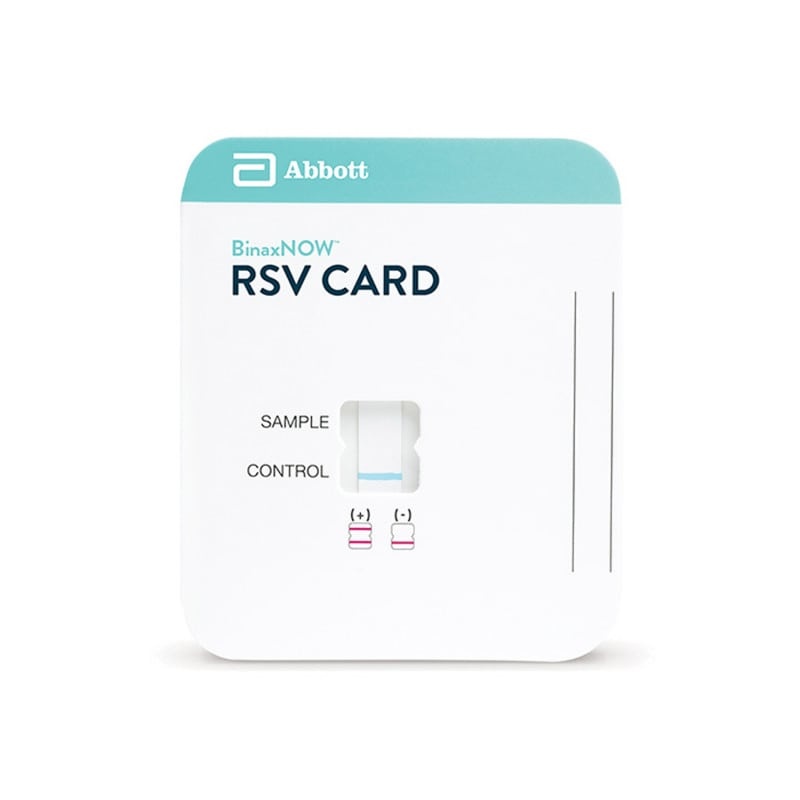
BinaxNOW™ Swab Kit
Brand: Orange Medical
Product overview Nasal swabs and elution solution For the BinaxNOW™ Influenza A&B rapid test Individually sealed sterile swabs Pre-filled extraction buffer tubes Facilitates hygienic test performance BinaxNOW™ Swab Kit The Abbott BinaxNOW™ Swab Kit consists of 22 nasal swabs and 22 tubes pre-filled with elution solution . The swab kit allows the BinaxNOW™ Influenza test to be performed with nasal swabs. Product Details BinaxNOW™ swab kit Abbott Contains nasal swabs and elution solution To perform the BinaxNOW™ Influenza test with nasal swabs Enables patient-friendly sample collection Individually sealed sterile swabs Pre-filled extraction buffer tubes Facilitates hygienic test performance Delivery contents: 22 sets consisting of 1 swab & 1 elution solution
Category: Health & Beauty > Health Care > Medical Tests > Flu Tests